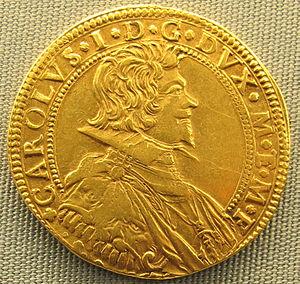
Charles Iᵉʳ Gonzague, membre de la maison de Gonzague-Nevers, en italien Carlo I Gonzaga, est un prince né le 6 mai 1580 à Paris et mort le 22 septembre 1637 à Mantoue, à l'âge de 57 ans.